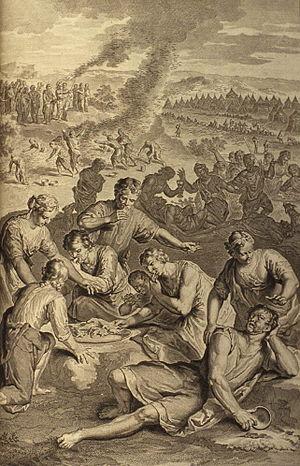
Le Livre des Nombres est le quatrième livre de la Bible. Ce livre regroupe tous les éléments qui ont pris place entre la sortie d'Égypte et l'arrivée en terre promise.